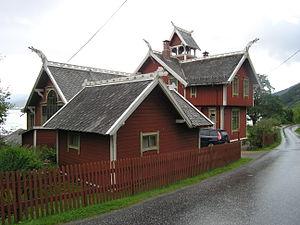
Le drakstil ou style dragon est un style architectural et décoratif apparu au début du XIXᵉ siècle dans les pays nordiques, notamment en Norvège, et qui a connu son apogée au tournant des XIXᵉ et XXᵉ siècles ; il est inspiré par le souvenir de la civilisation de l'âge des Vikings et l'art médiéval des pays scandinaves. Il apparaît comme une forme scandinave du nationalisme romantique. Il s'est exprimé dans le mobilier, la céramique, l'orfèvrerie, mais aussi dans l'architecture. Le drakstil se rapproche par certains aspects du courant contemporain de l'Art nouveau.